Demographic history of Scotland

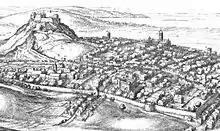
View of Edinburgh in the late seventeenth century, showing the suburbs outside of the city walls

Unlike in England, where the nucleated village existed relatively early, most of the early modern population of Scotland, in both the Lowlands and Highlands, was housed in small clachans or townships and isolated dwellings. These were unstructured groups of houses, often belonging to between four and six tenants, who were often engaged in common agriculture. As the population expanded, some of these settlements were subdivided to create new clachans and more marginal land was settled, with "sheilings" (clusters of huts occupied while summer pasture was being used for grazing) becoming permanent settlements.